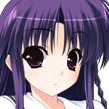
Portrait style: Anime Portrait